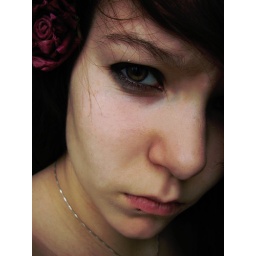
&amp;quot;...Your black dress// and your eyes// are telling white white lies// White white lies...&amp;quot; -studying politics, by the emery